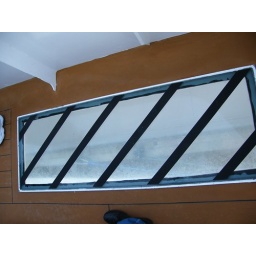
a window in the floor of the bridge wing